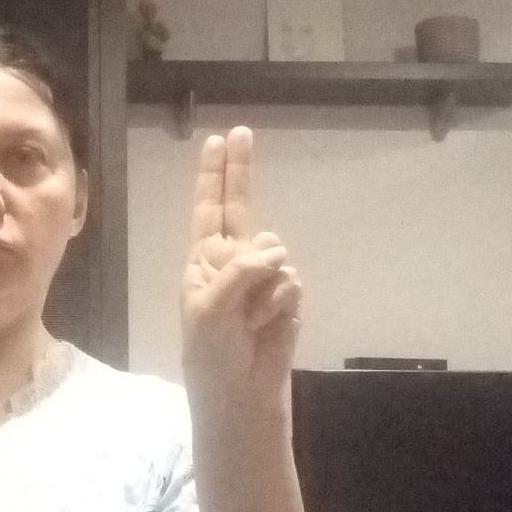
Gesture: two_up